William Greenfield (minister)

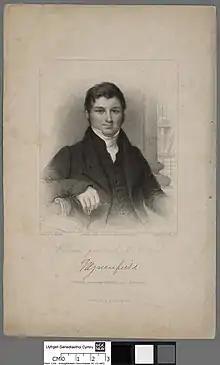
A portrait from the Welsh Portrait Collection at the National Library of Wales. Depicted person: William Greenfield – Scottish minister, literary critic, author and mathematician

He served as joint-minister of Edinburgh's High Kirk (1787–98), as Moderator of the General Assembly of the Church of Scotland (1796), and as Regius Professor of Rhetoric and Belles Lettres at Edinburgh University (1784–98). A friend and correspondent of Robert Burns and a beneficiary of Walter Scott, his lecture course in Rhetoric and Belles Lettres had a huge influence on the development of English Literature as a discipline in universities.